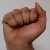
The image shows a hand gesture representing the letter 'A' in Indian Sign Language.